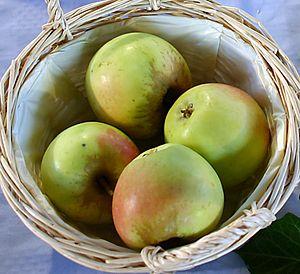
Bittenfelder Sämling est le nom d'un cultivar de pommier domestique.